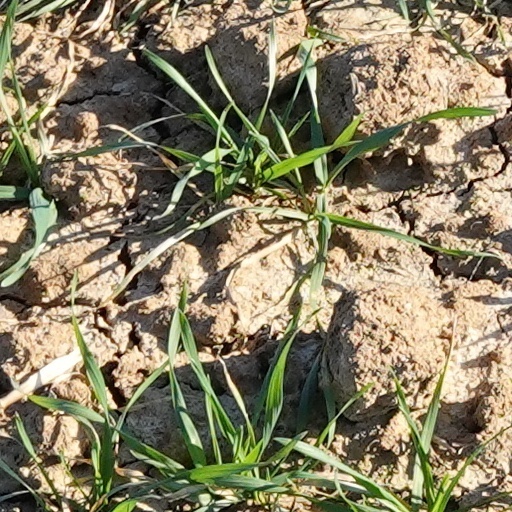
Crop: wheat